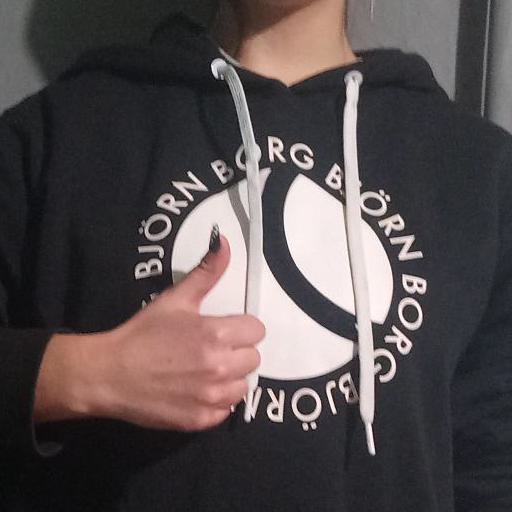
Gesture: like